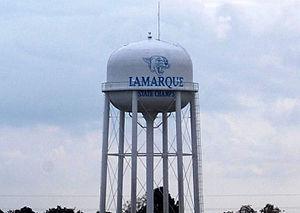
La Marque est une ville située dans le comté de Galveston, dans l’État du Texas, aux États-Unis. Elle fait partie de l'aire urbaine de Galveston. Sa population était de 14 509 habitants lors du recensement de 2010.
Le comté de Galveston, en anglais : Galveston County, est un comté de l'État du Texas aux États-Unis. Il fait partie de la région métropolitaine du Greater Houston. Fondé le 15 mai 1838, son siège de comté est la ville de Galveston. Selon le recensement de 2010, sa population est de 291 309 habitants, estimée, en 2018, à 337 890 habitants. Il est nommé en l'honneur de Bernardo de Gálvez, vice-roi de Nouvelle-Espagne qui aida les États-Unis lors de la guerre d'indépendance des États-Unis.